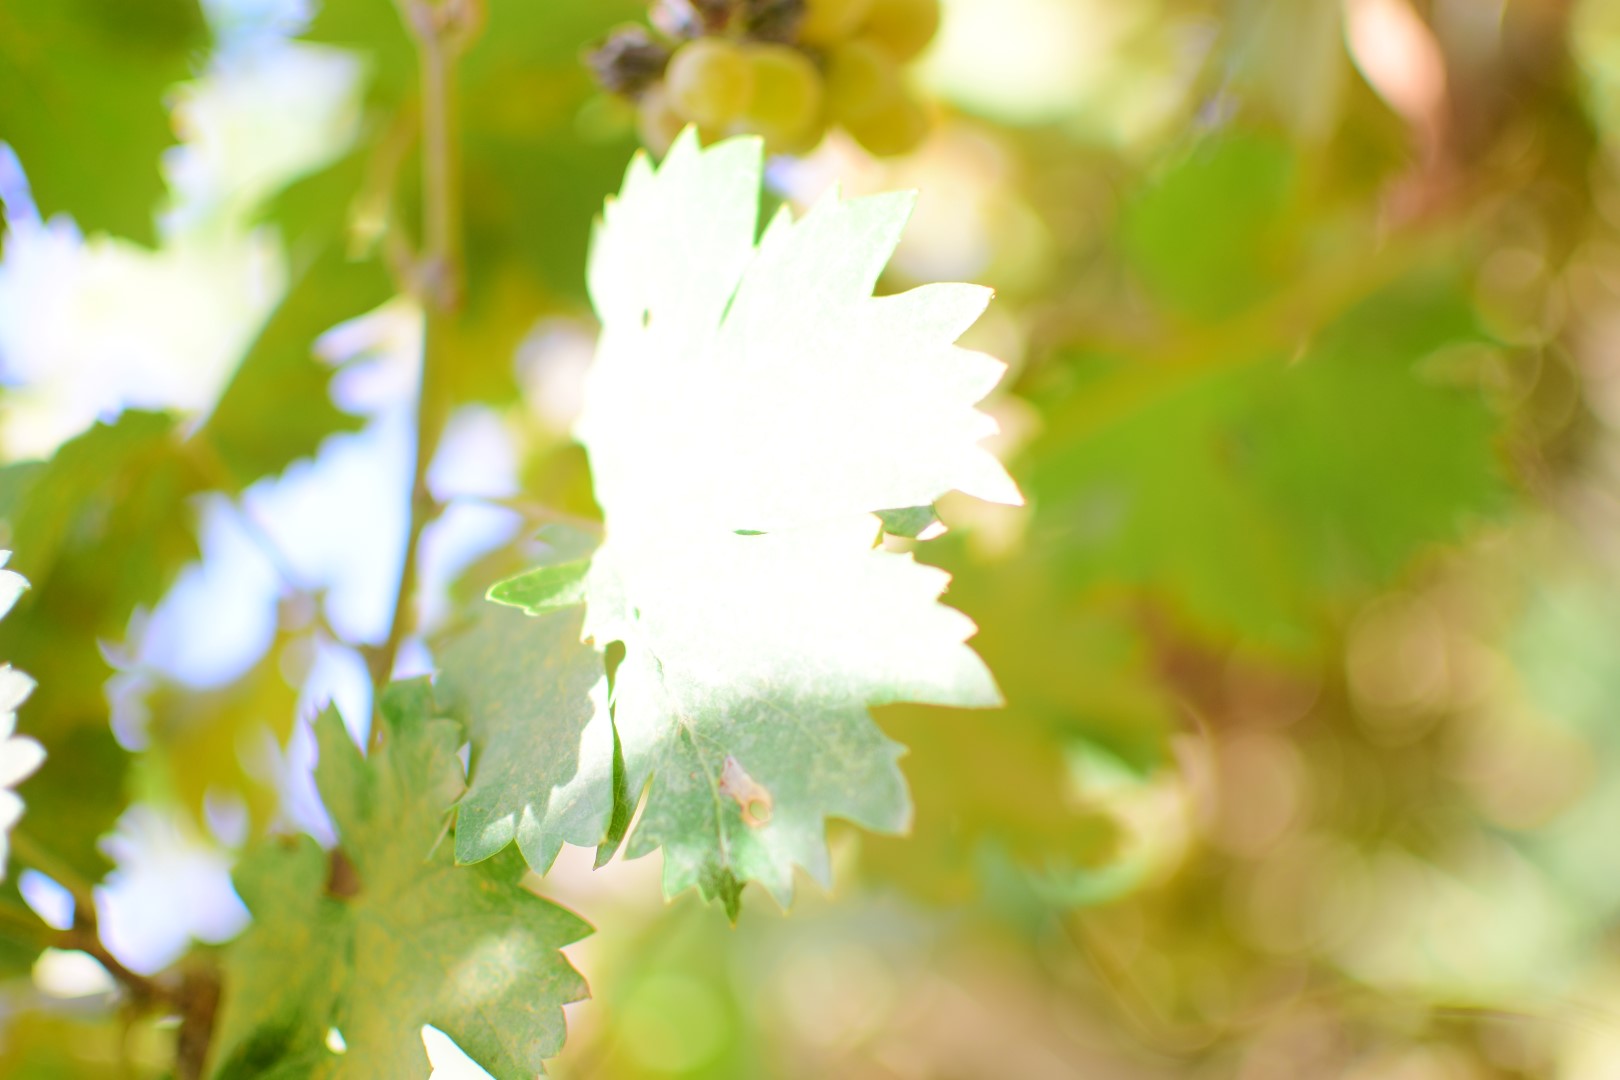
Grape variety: Shdah